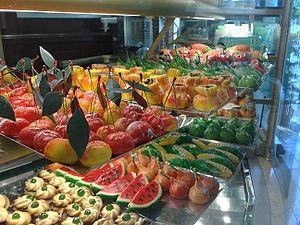
La frutta di Martorana est une pâtisserie italienne originaire de Palerme. Cette spécialité culinaire sicilienne se présente sous la forme de fruits factices réalisés en massepain agrémenté de miel et colorés au moyen de teintures végétales.